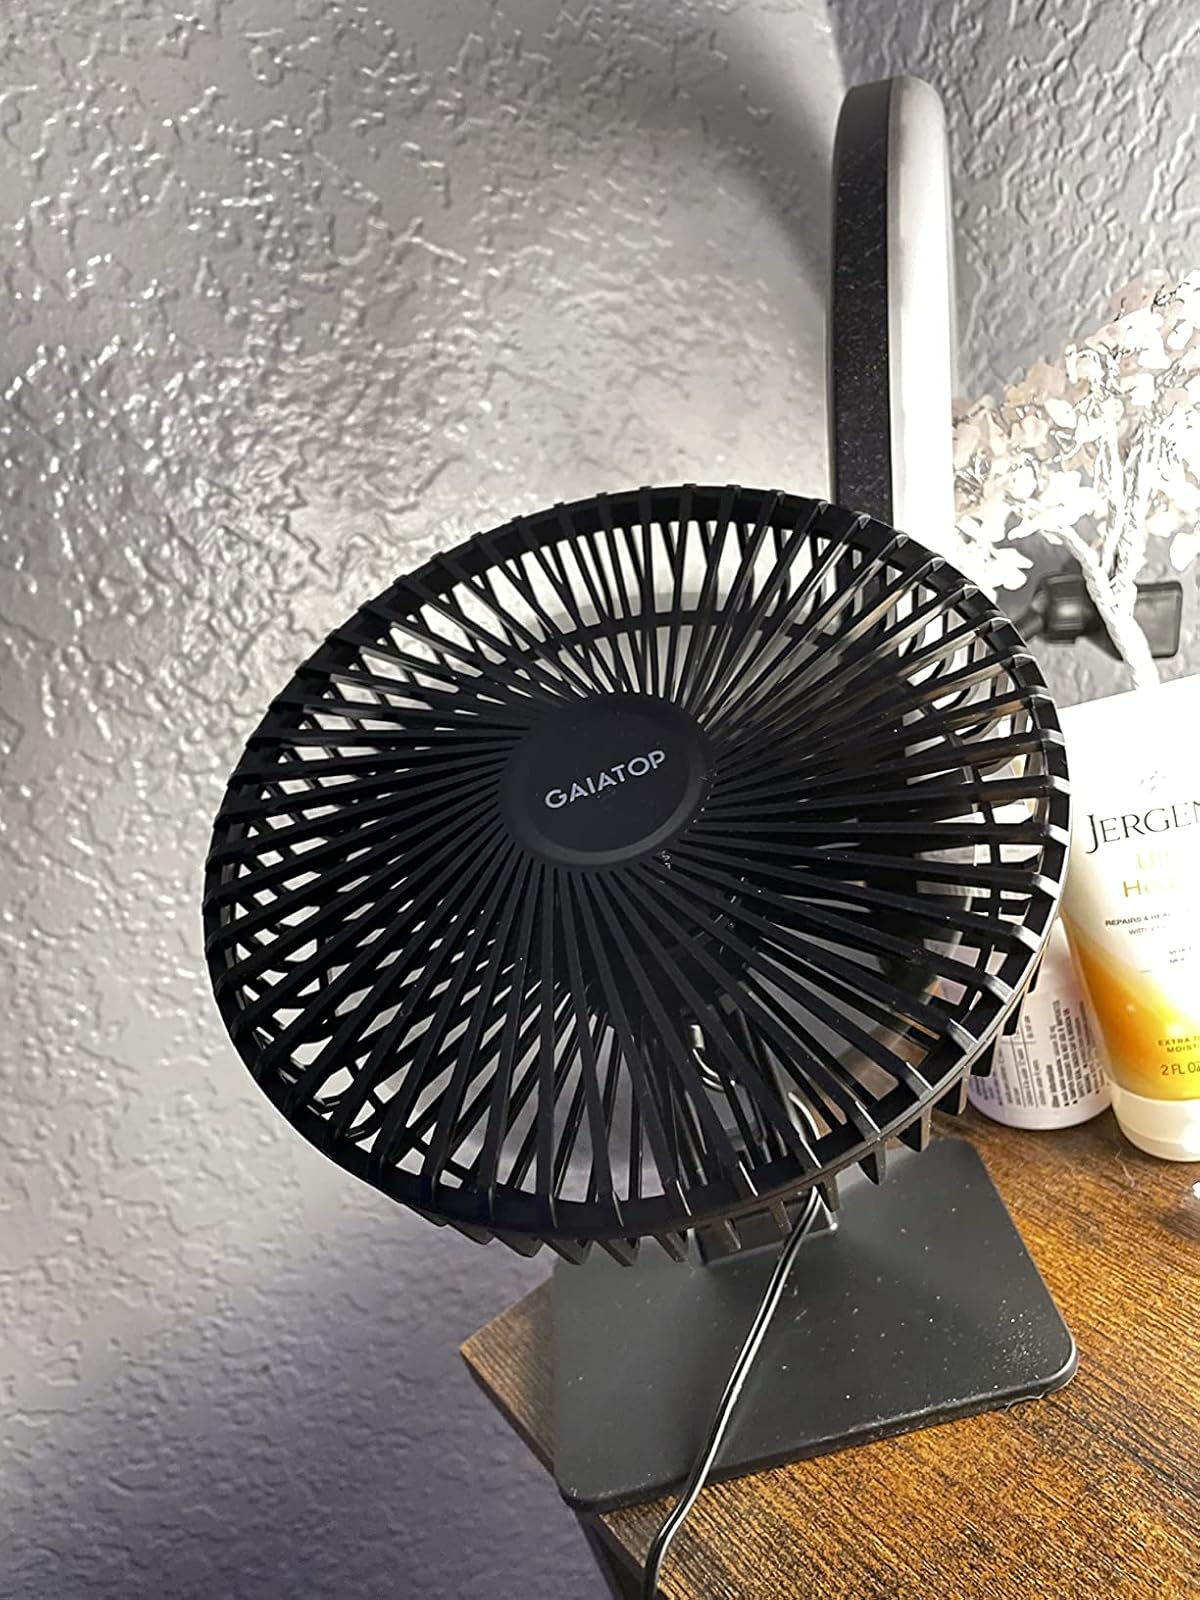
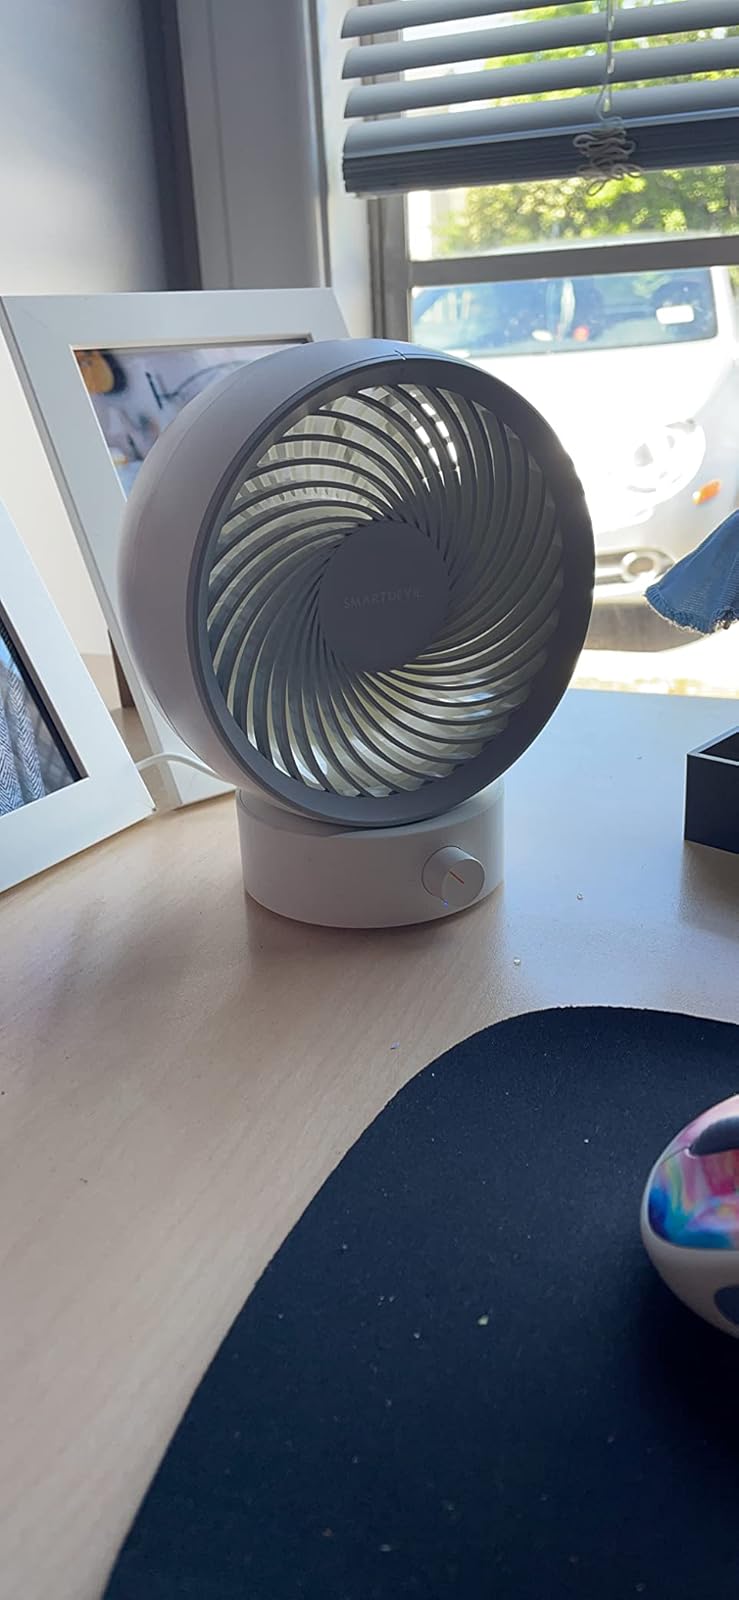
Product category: fan
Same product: no